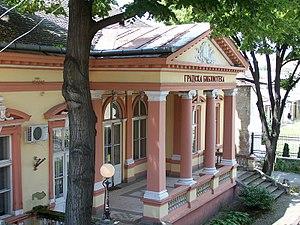
Le bâtiment de la bibliothèque Karlo Bjelicki à Sombor est situé à Sombor, dans la province de Voïvodine et dans le district de Bačka occidentale, en Serbie. Il est inscrit sur la liste des monuments culturels de grande importance de la République de Serbie.